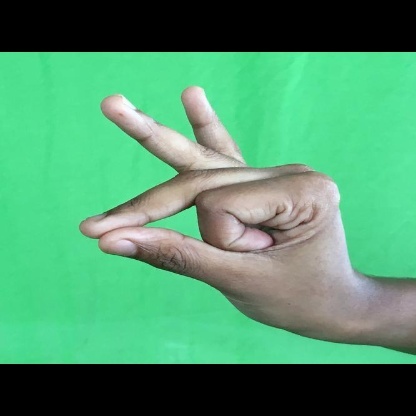
Mudra: Bramaram